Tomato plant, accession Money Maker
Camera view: vertical (180 deg); turntable rotation: 240 degrees
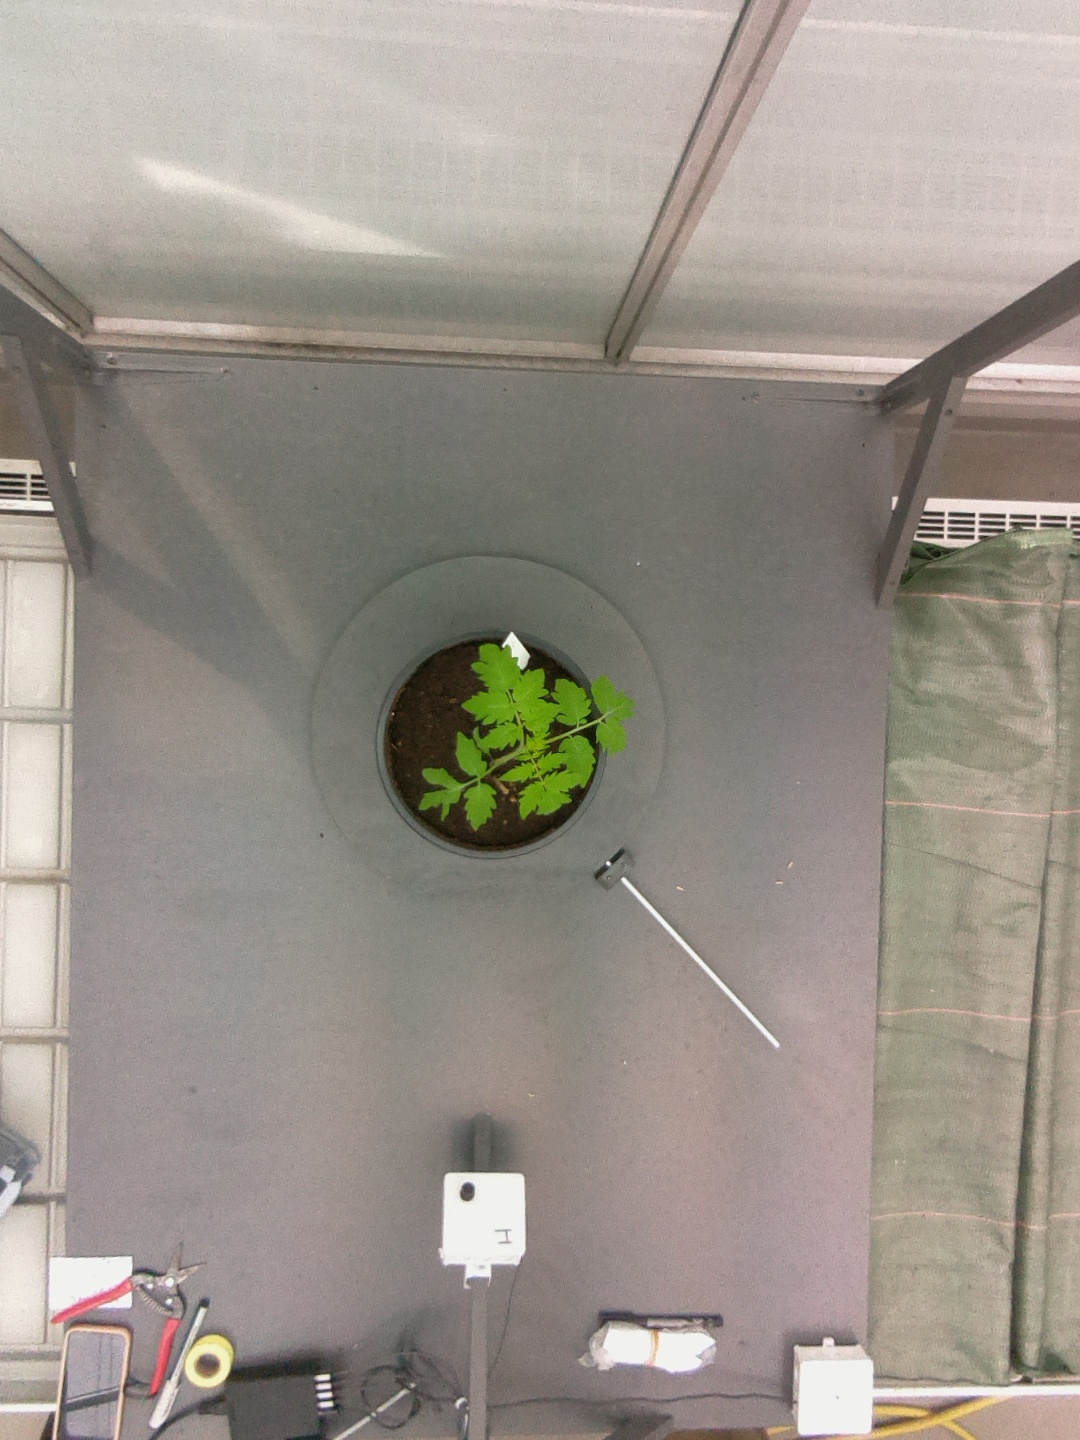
BBCH growth stage 13: 6 of true leaves visible